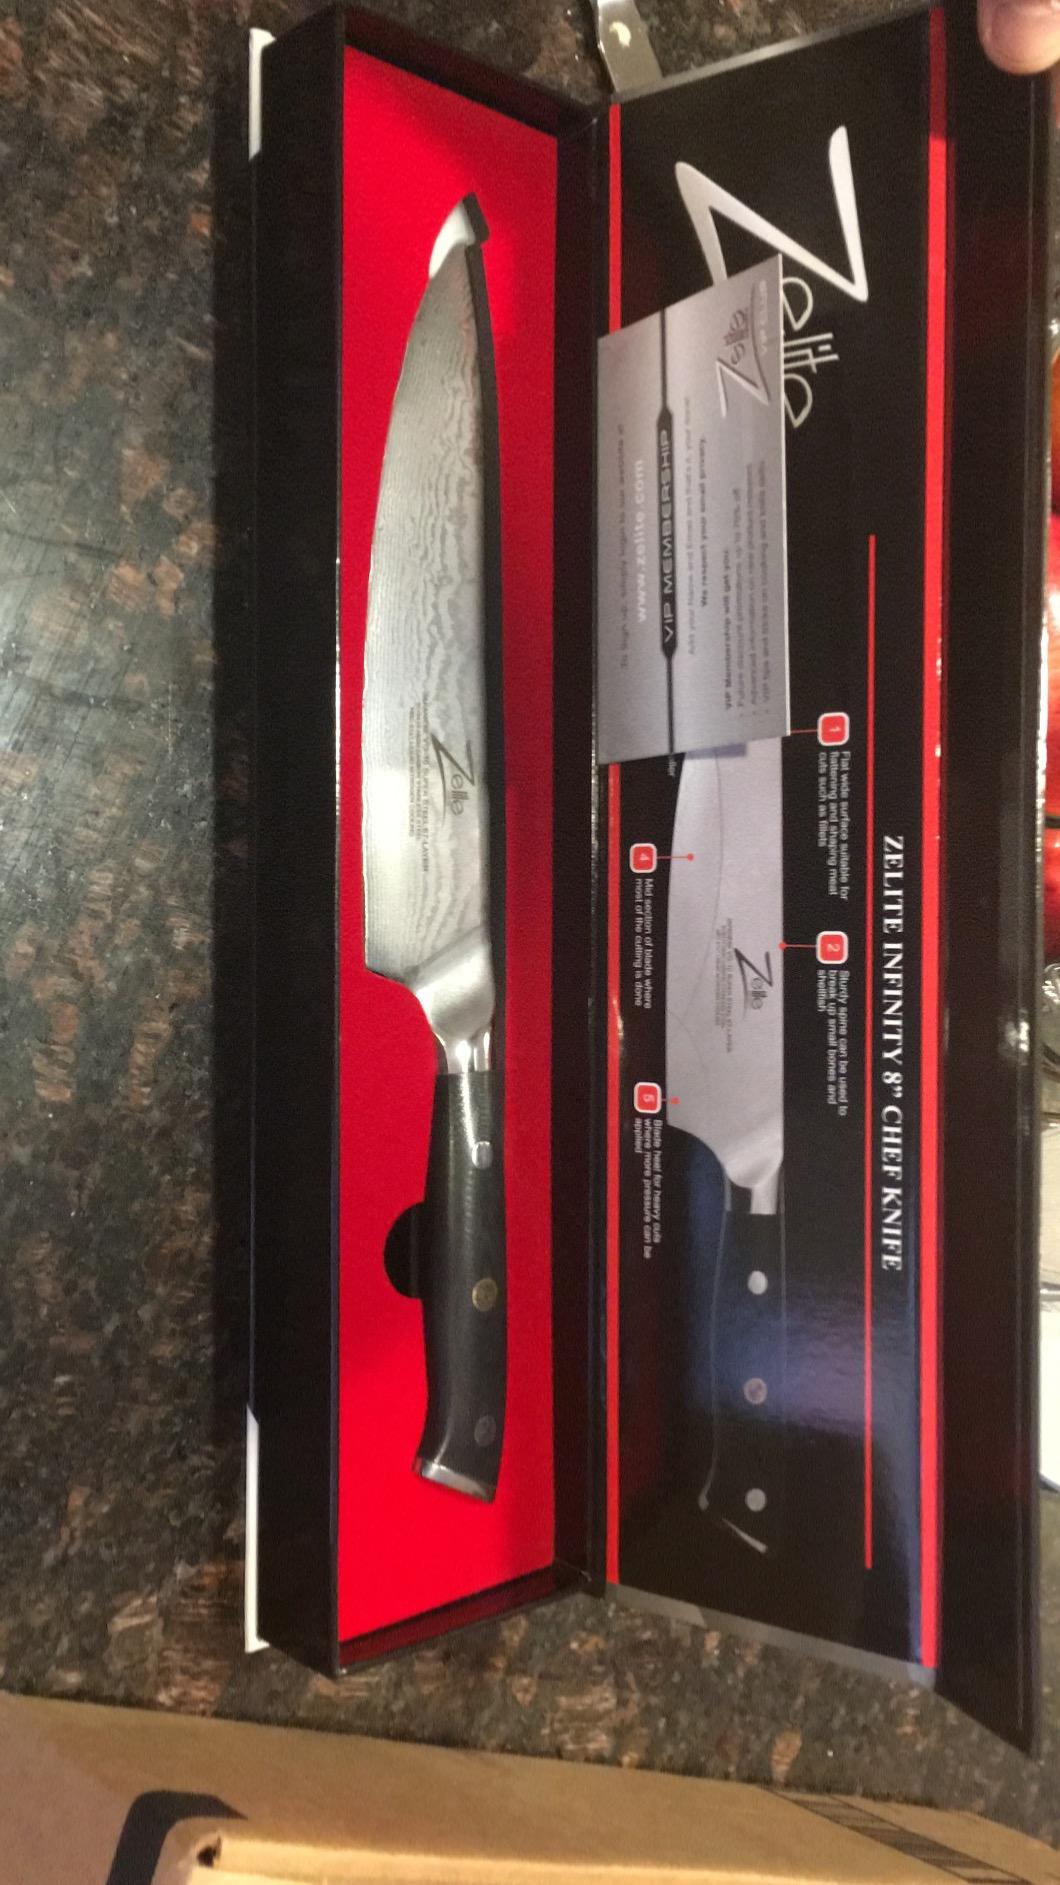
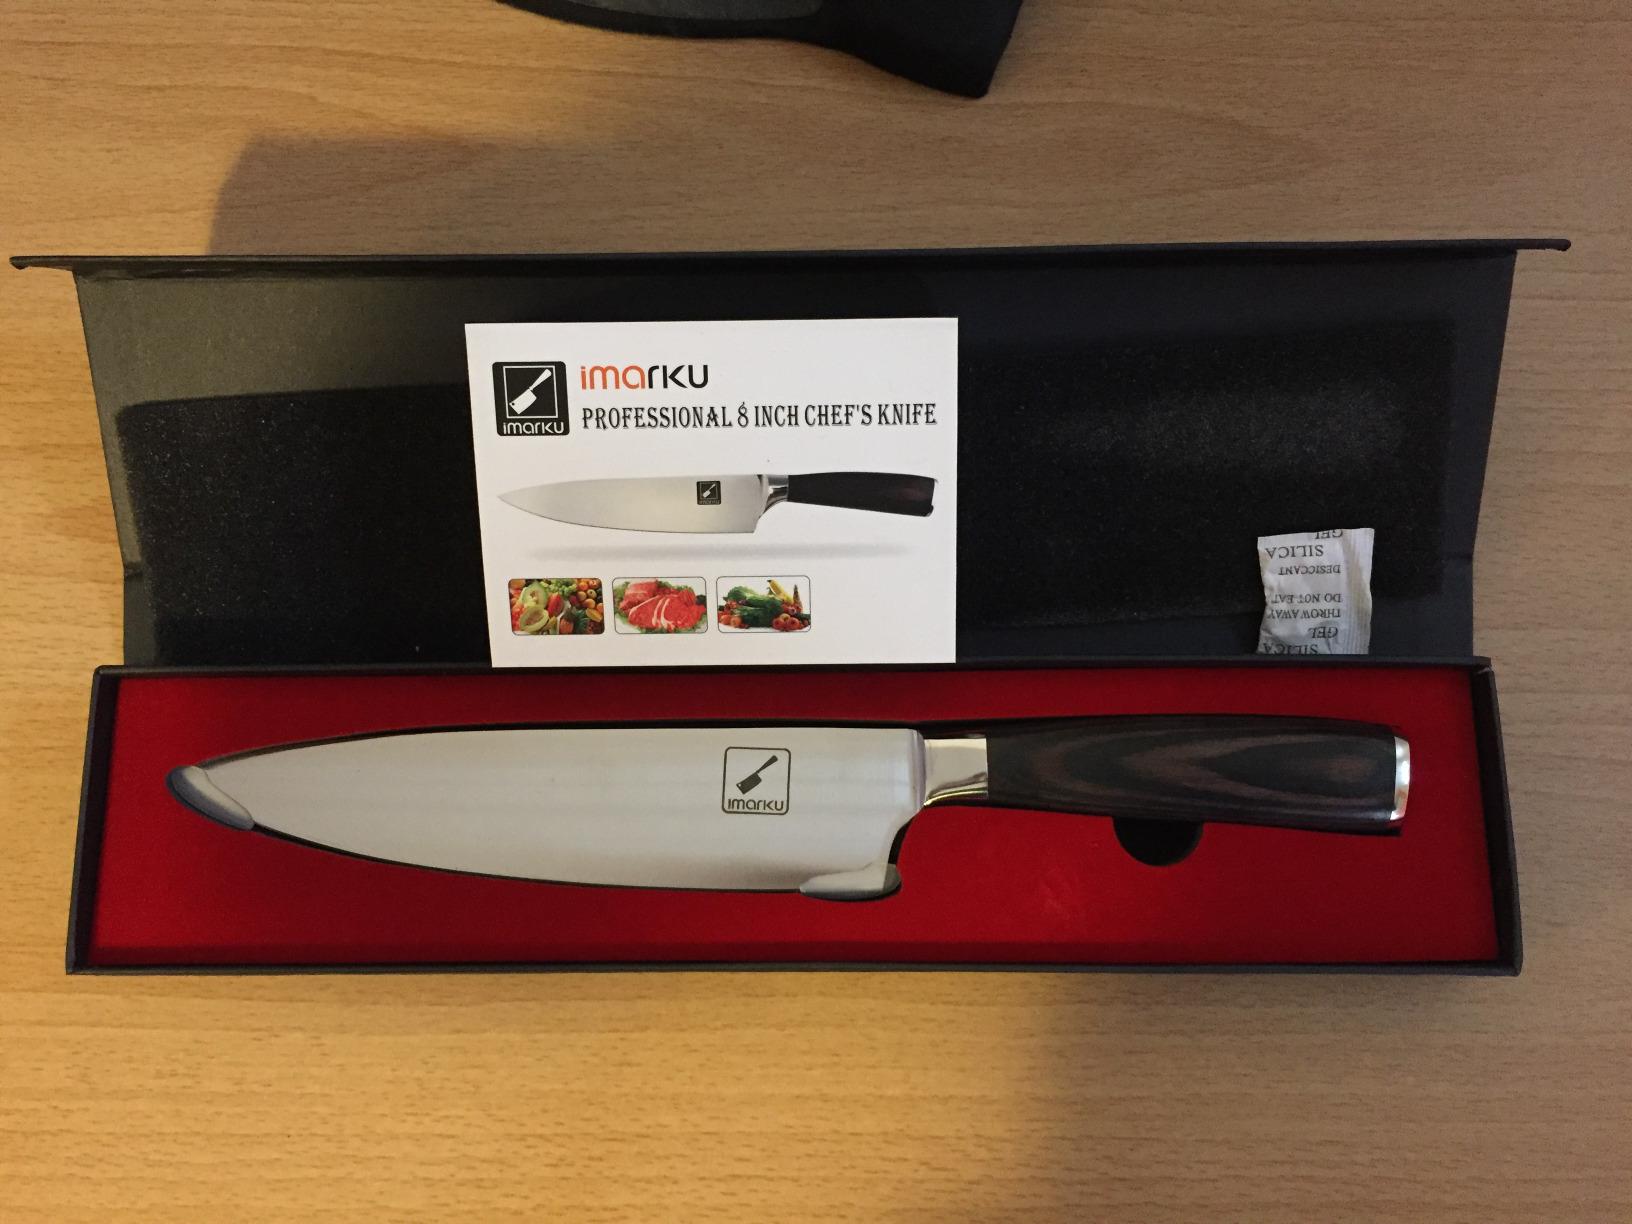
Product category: items_knife
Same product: no